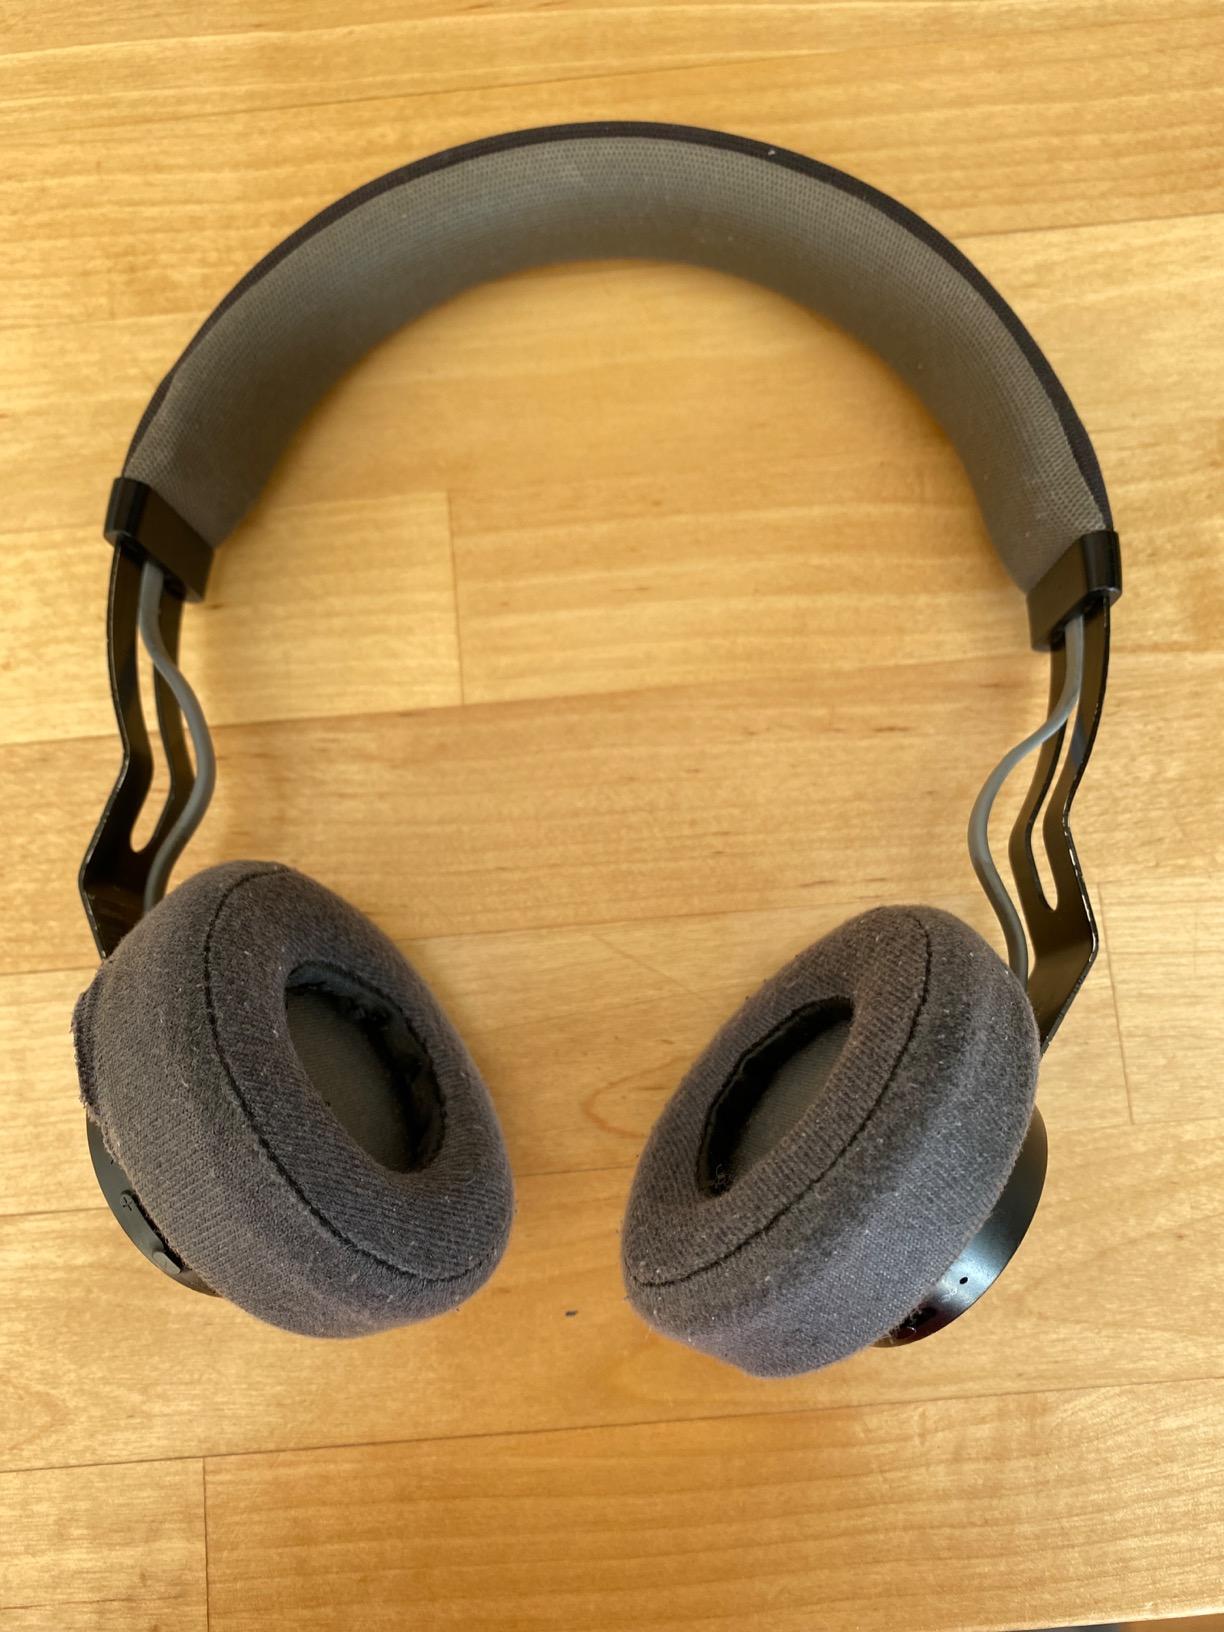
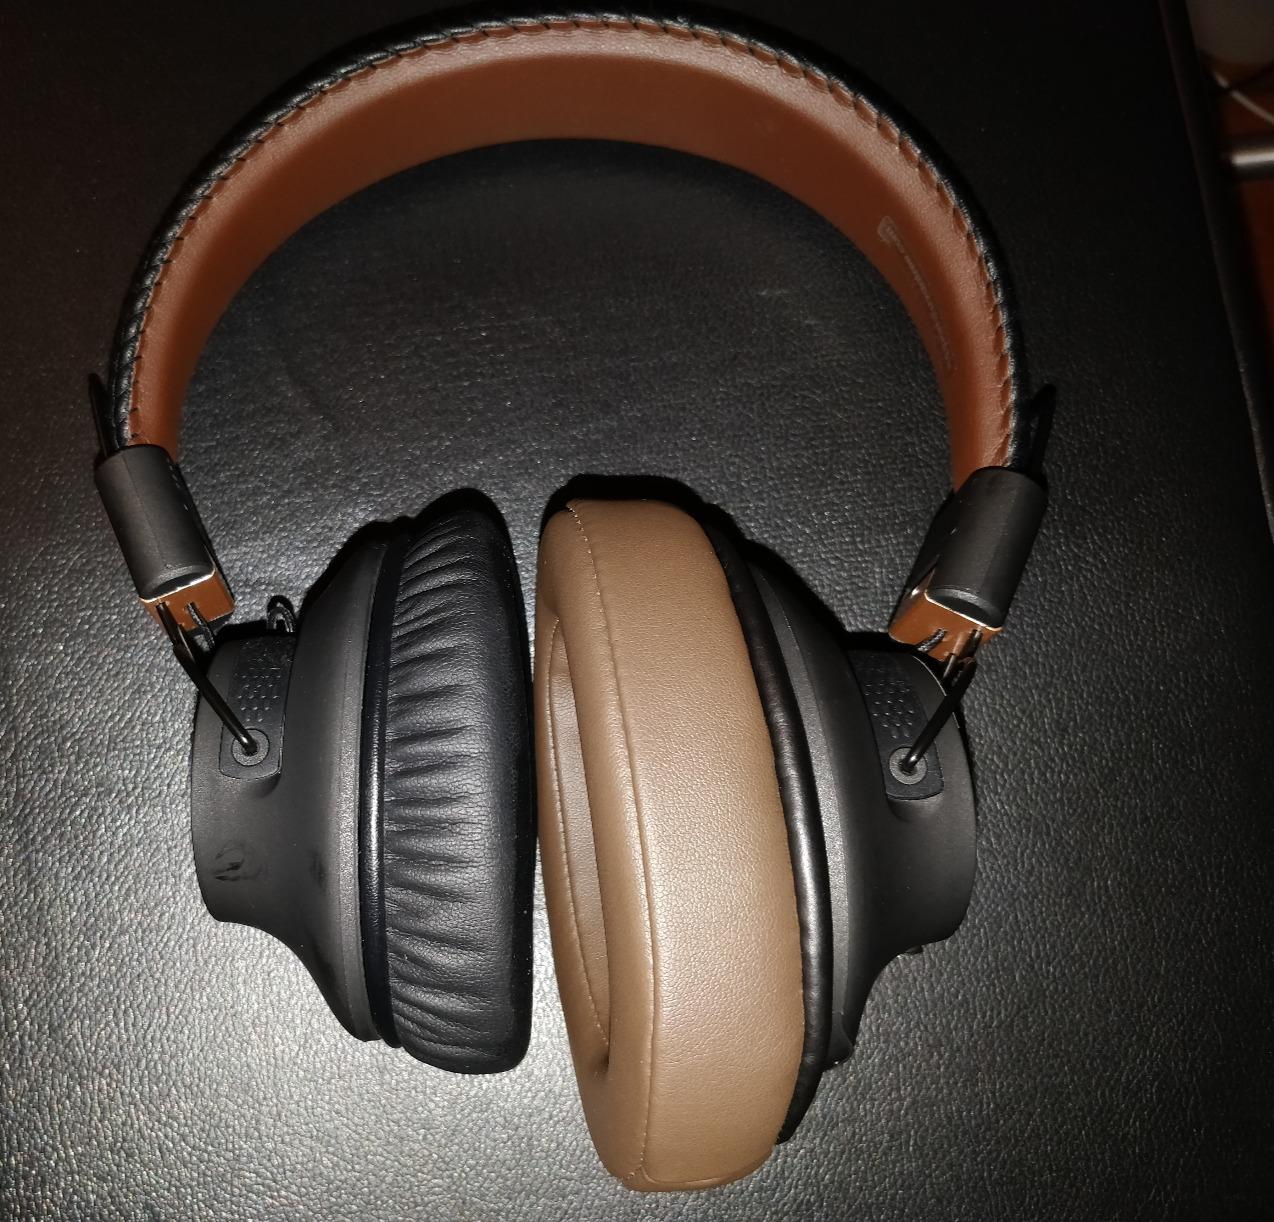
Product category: headphones
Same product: no